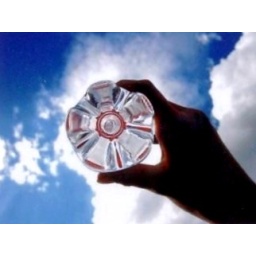
Water in the air and water in the bottle